Bree (Middle-earth)

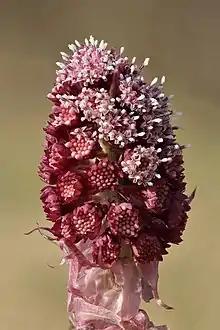
Photograph of a flower-head

Men of Bree often used plant names as surnames, as with the character Bill Ferny. Barliman Butterbur's surname is the name of the herbaceous perennial "Petasites hybridus". Tolkien described the butterbur as "a fleshy plant with a heavy flower-head on a thick stalk, and very large leaves." He evidently chose this name as appropriate to a fat man; he suggested that translators use the name of some plant with "butter" in the name if possible, but in any event "a fat thick plant". The Tolkien scholar Ralph C. Wood writes that the forename "Barliman" too is descriptive, hinting at "the hops that he brews" for his inn, barley being the grain used to make beer.